Adobada

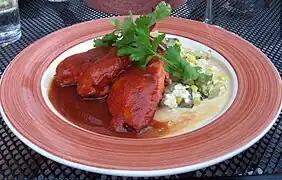
Pechuga adobada

Adobada (Spanish for "marinated") is a preparation for many dishes that are common in Mexican cuisine. Adobada is generally pork marinated in a "red" chili sauce with vinegar and oregano, but it can refer to different types of meat and to marinades closer to al pastor. It is generally served on small, pliable maize tortilla along with sautéed vegetables and cheese.